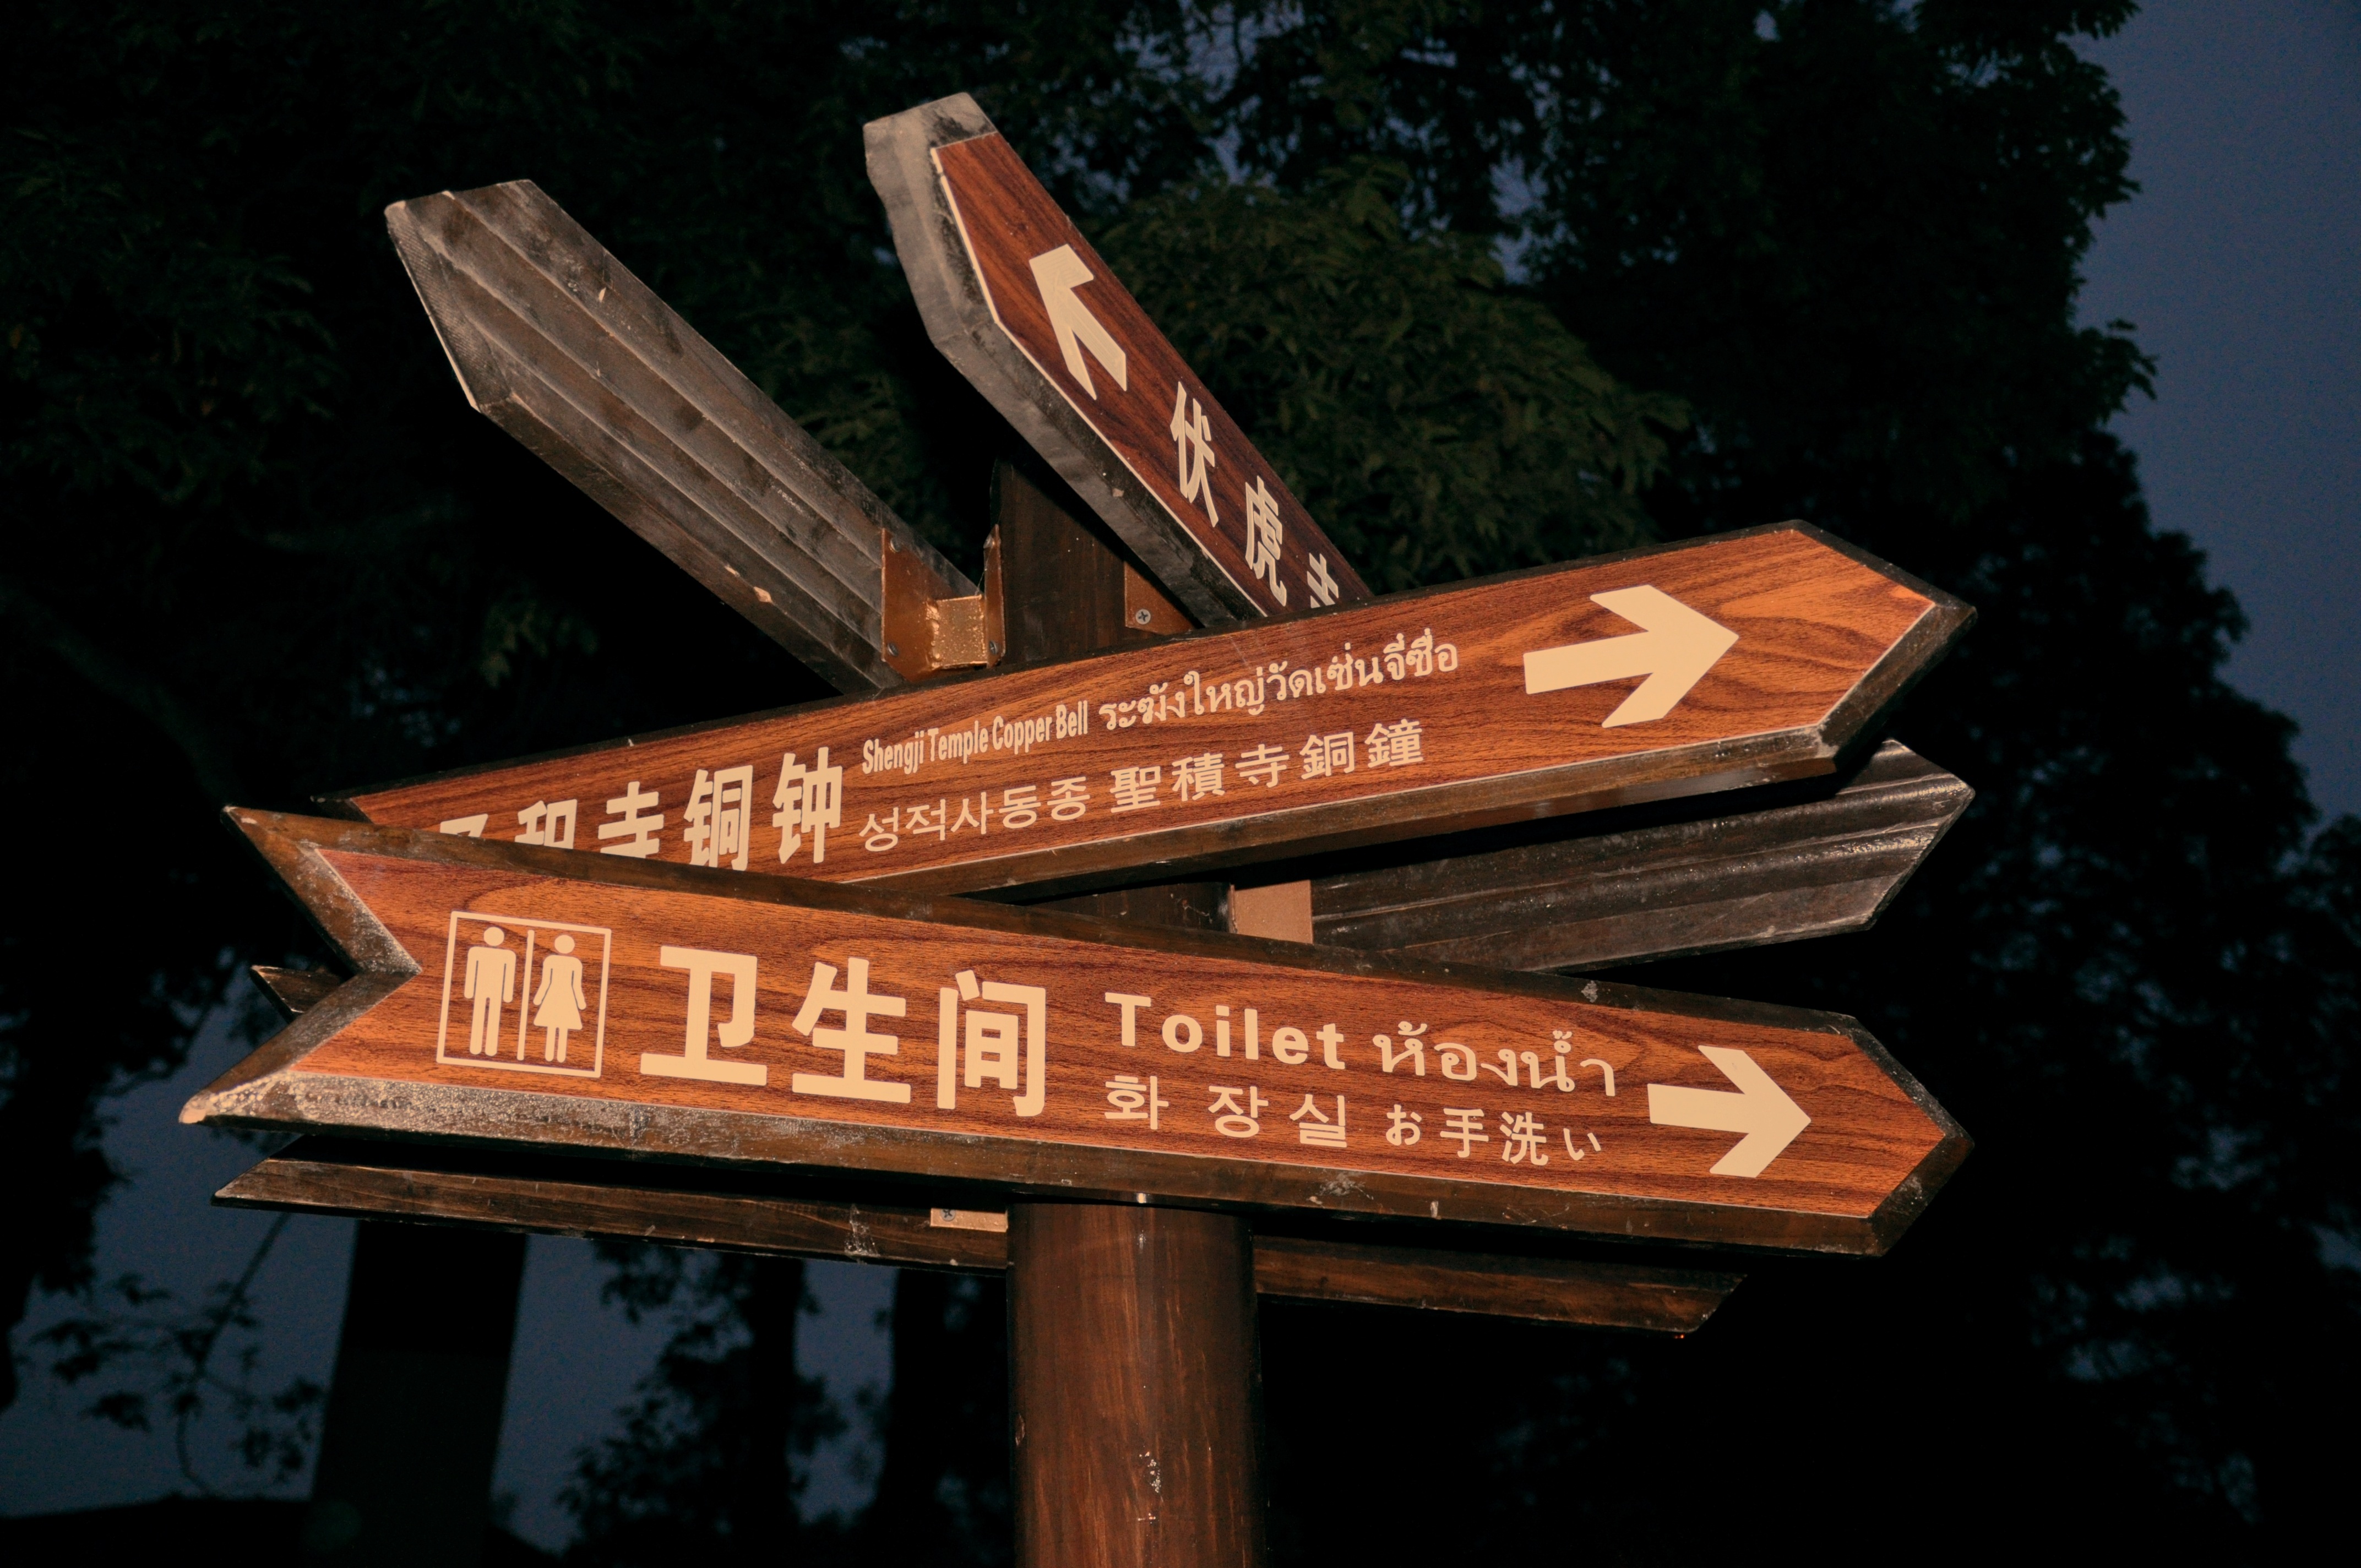
wood, night, number, sign, direction, guide, road signs